Clotilde Dent Bowen

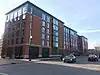
Bowen House (Ohio State)

Dent went to school in Columbus, graduating from East High School.